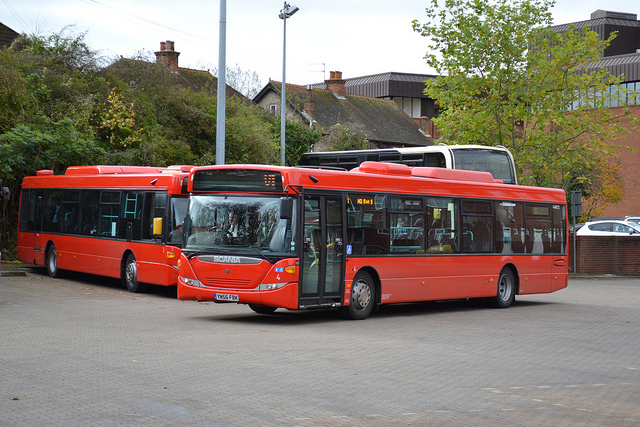
A bus moves through a parking lot in front of other buses.